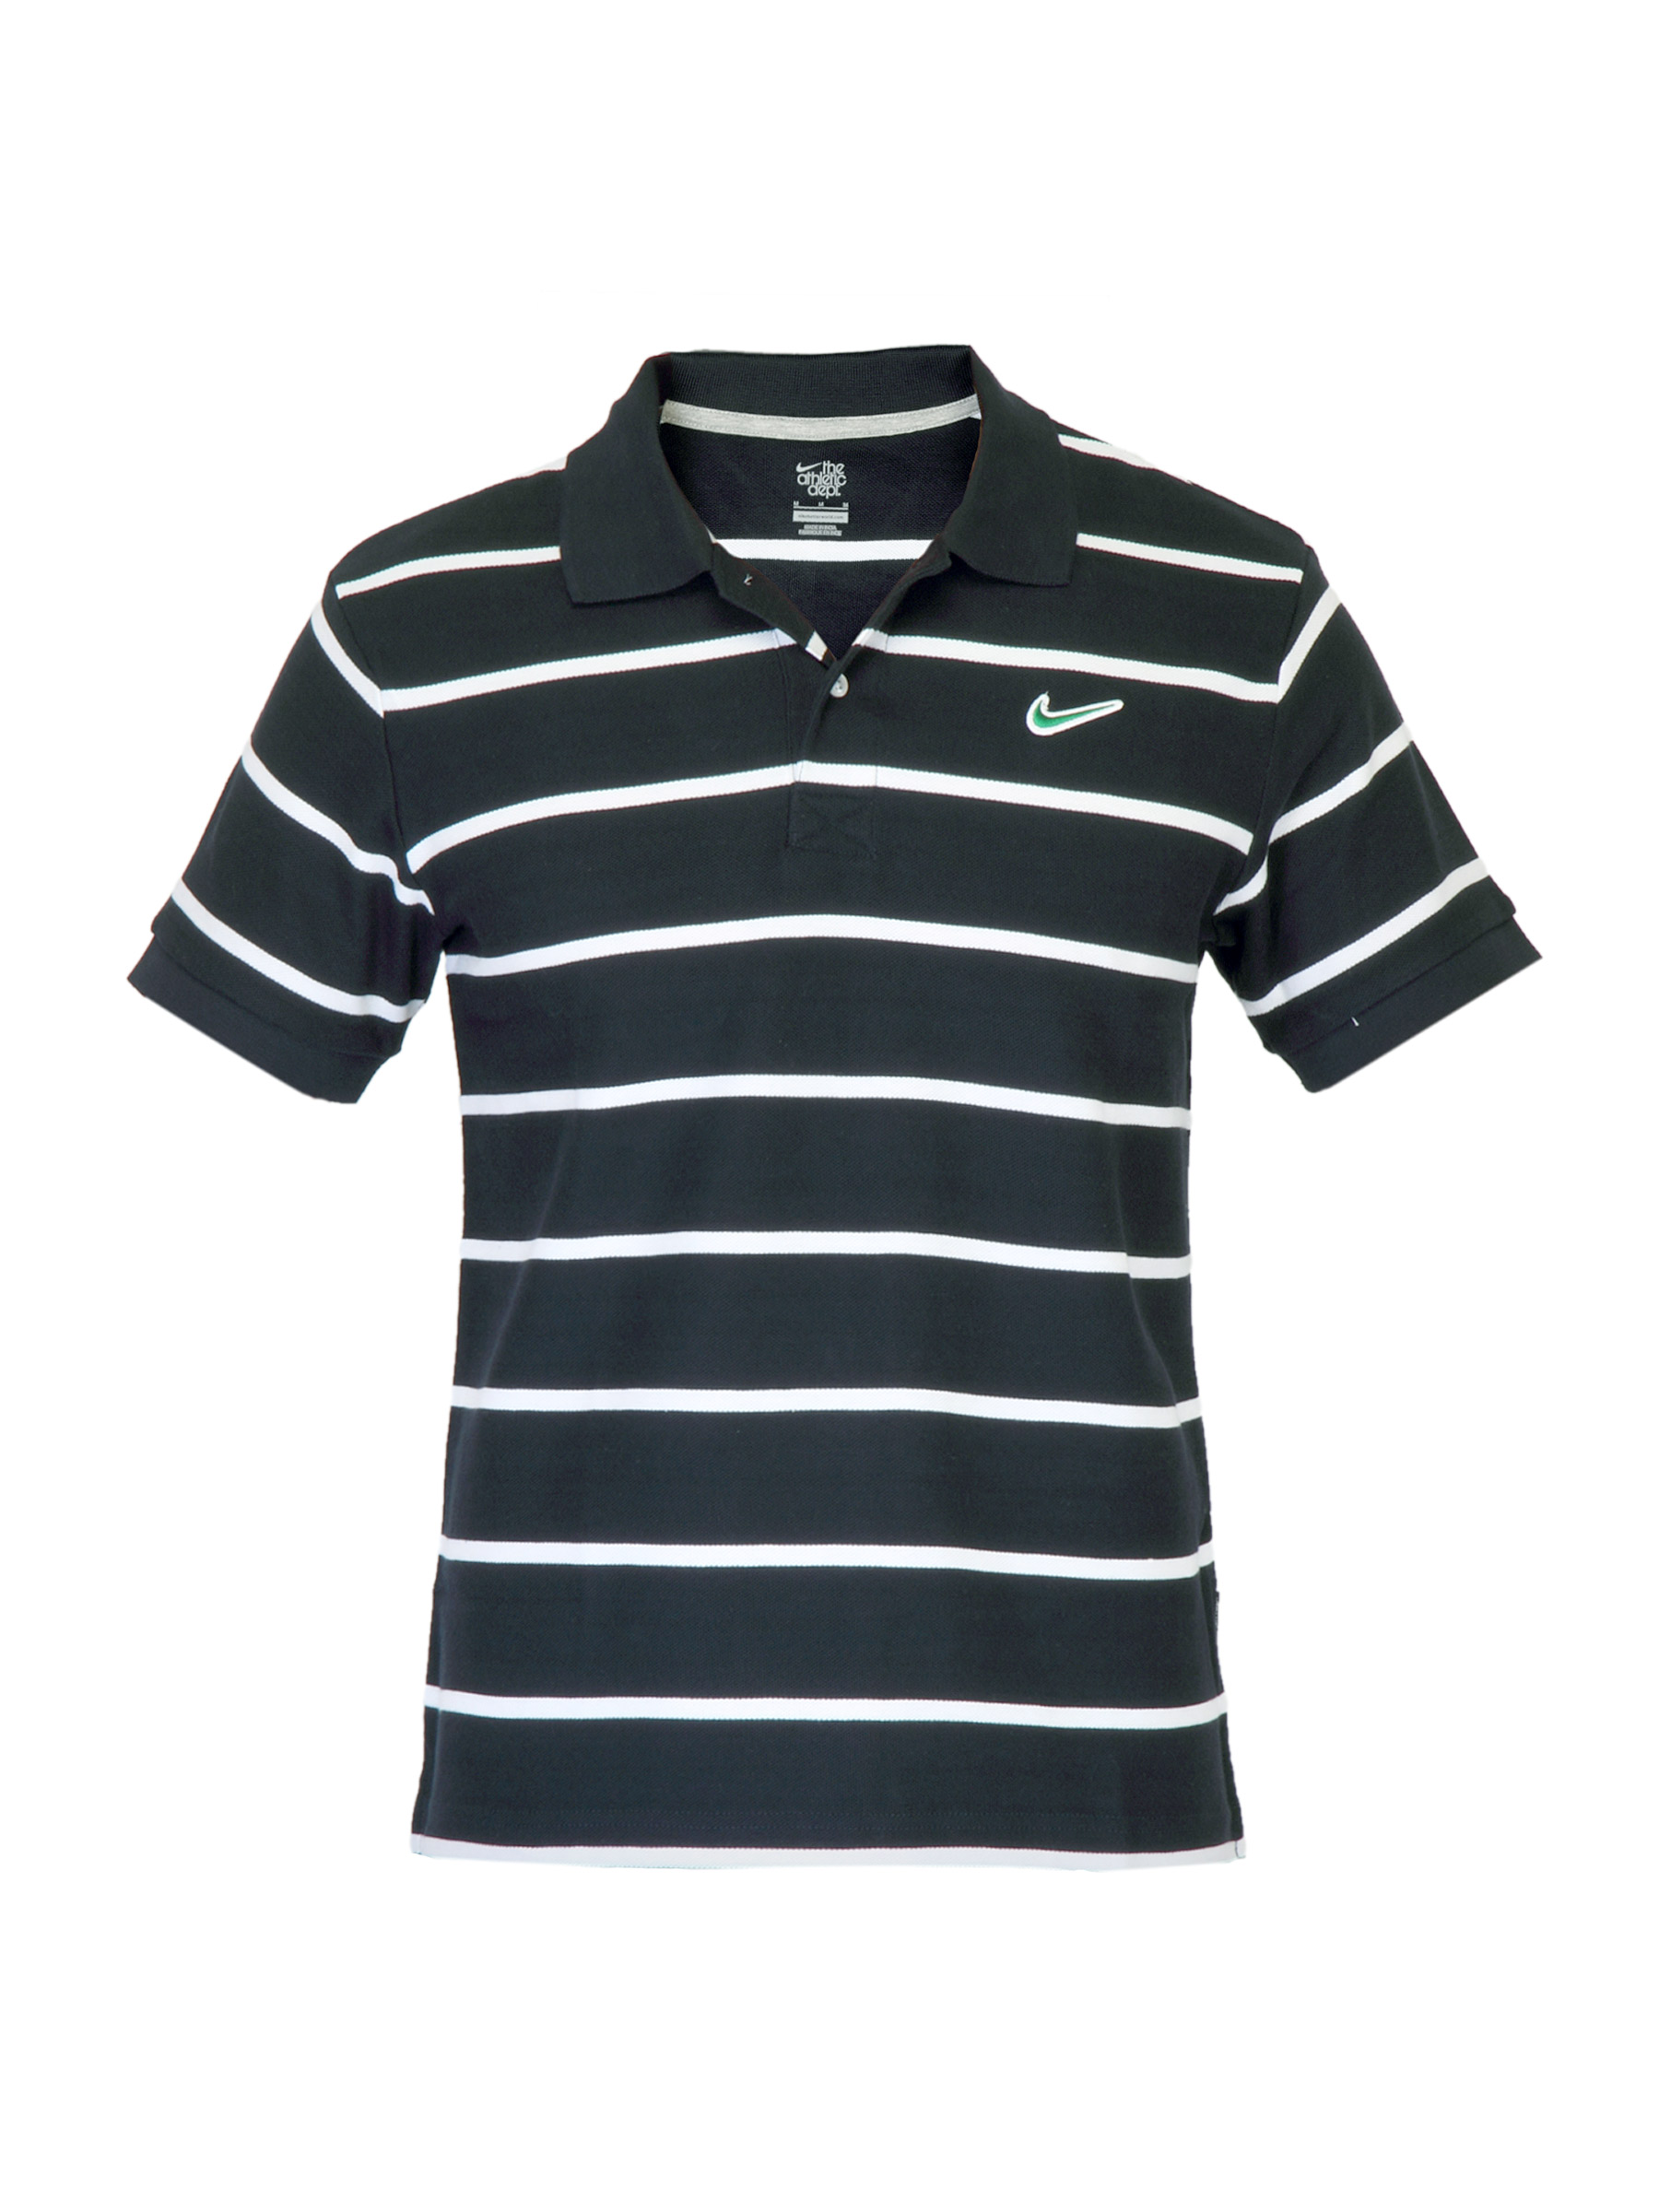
Nike Men Pique Navy Blue T-shirt
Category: Apparel / Topwear / Tshirts
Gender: Men
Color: Navy Blue
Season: Summer 2012
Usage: Casual